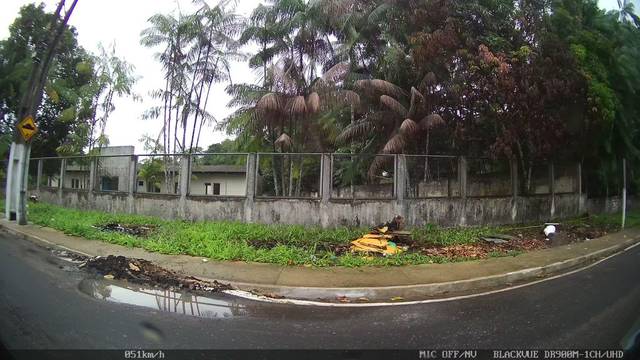
Region: Brazil
Coordinates: -1.401, -48.41